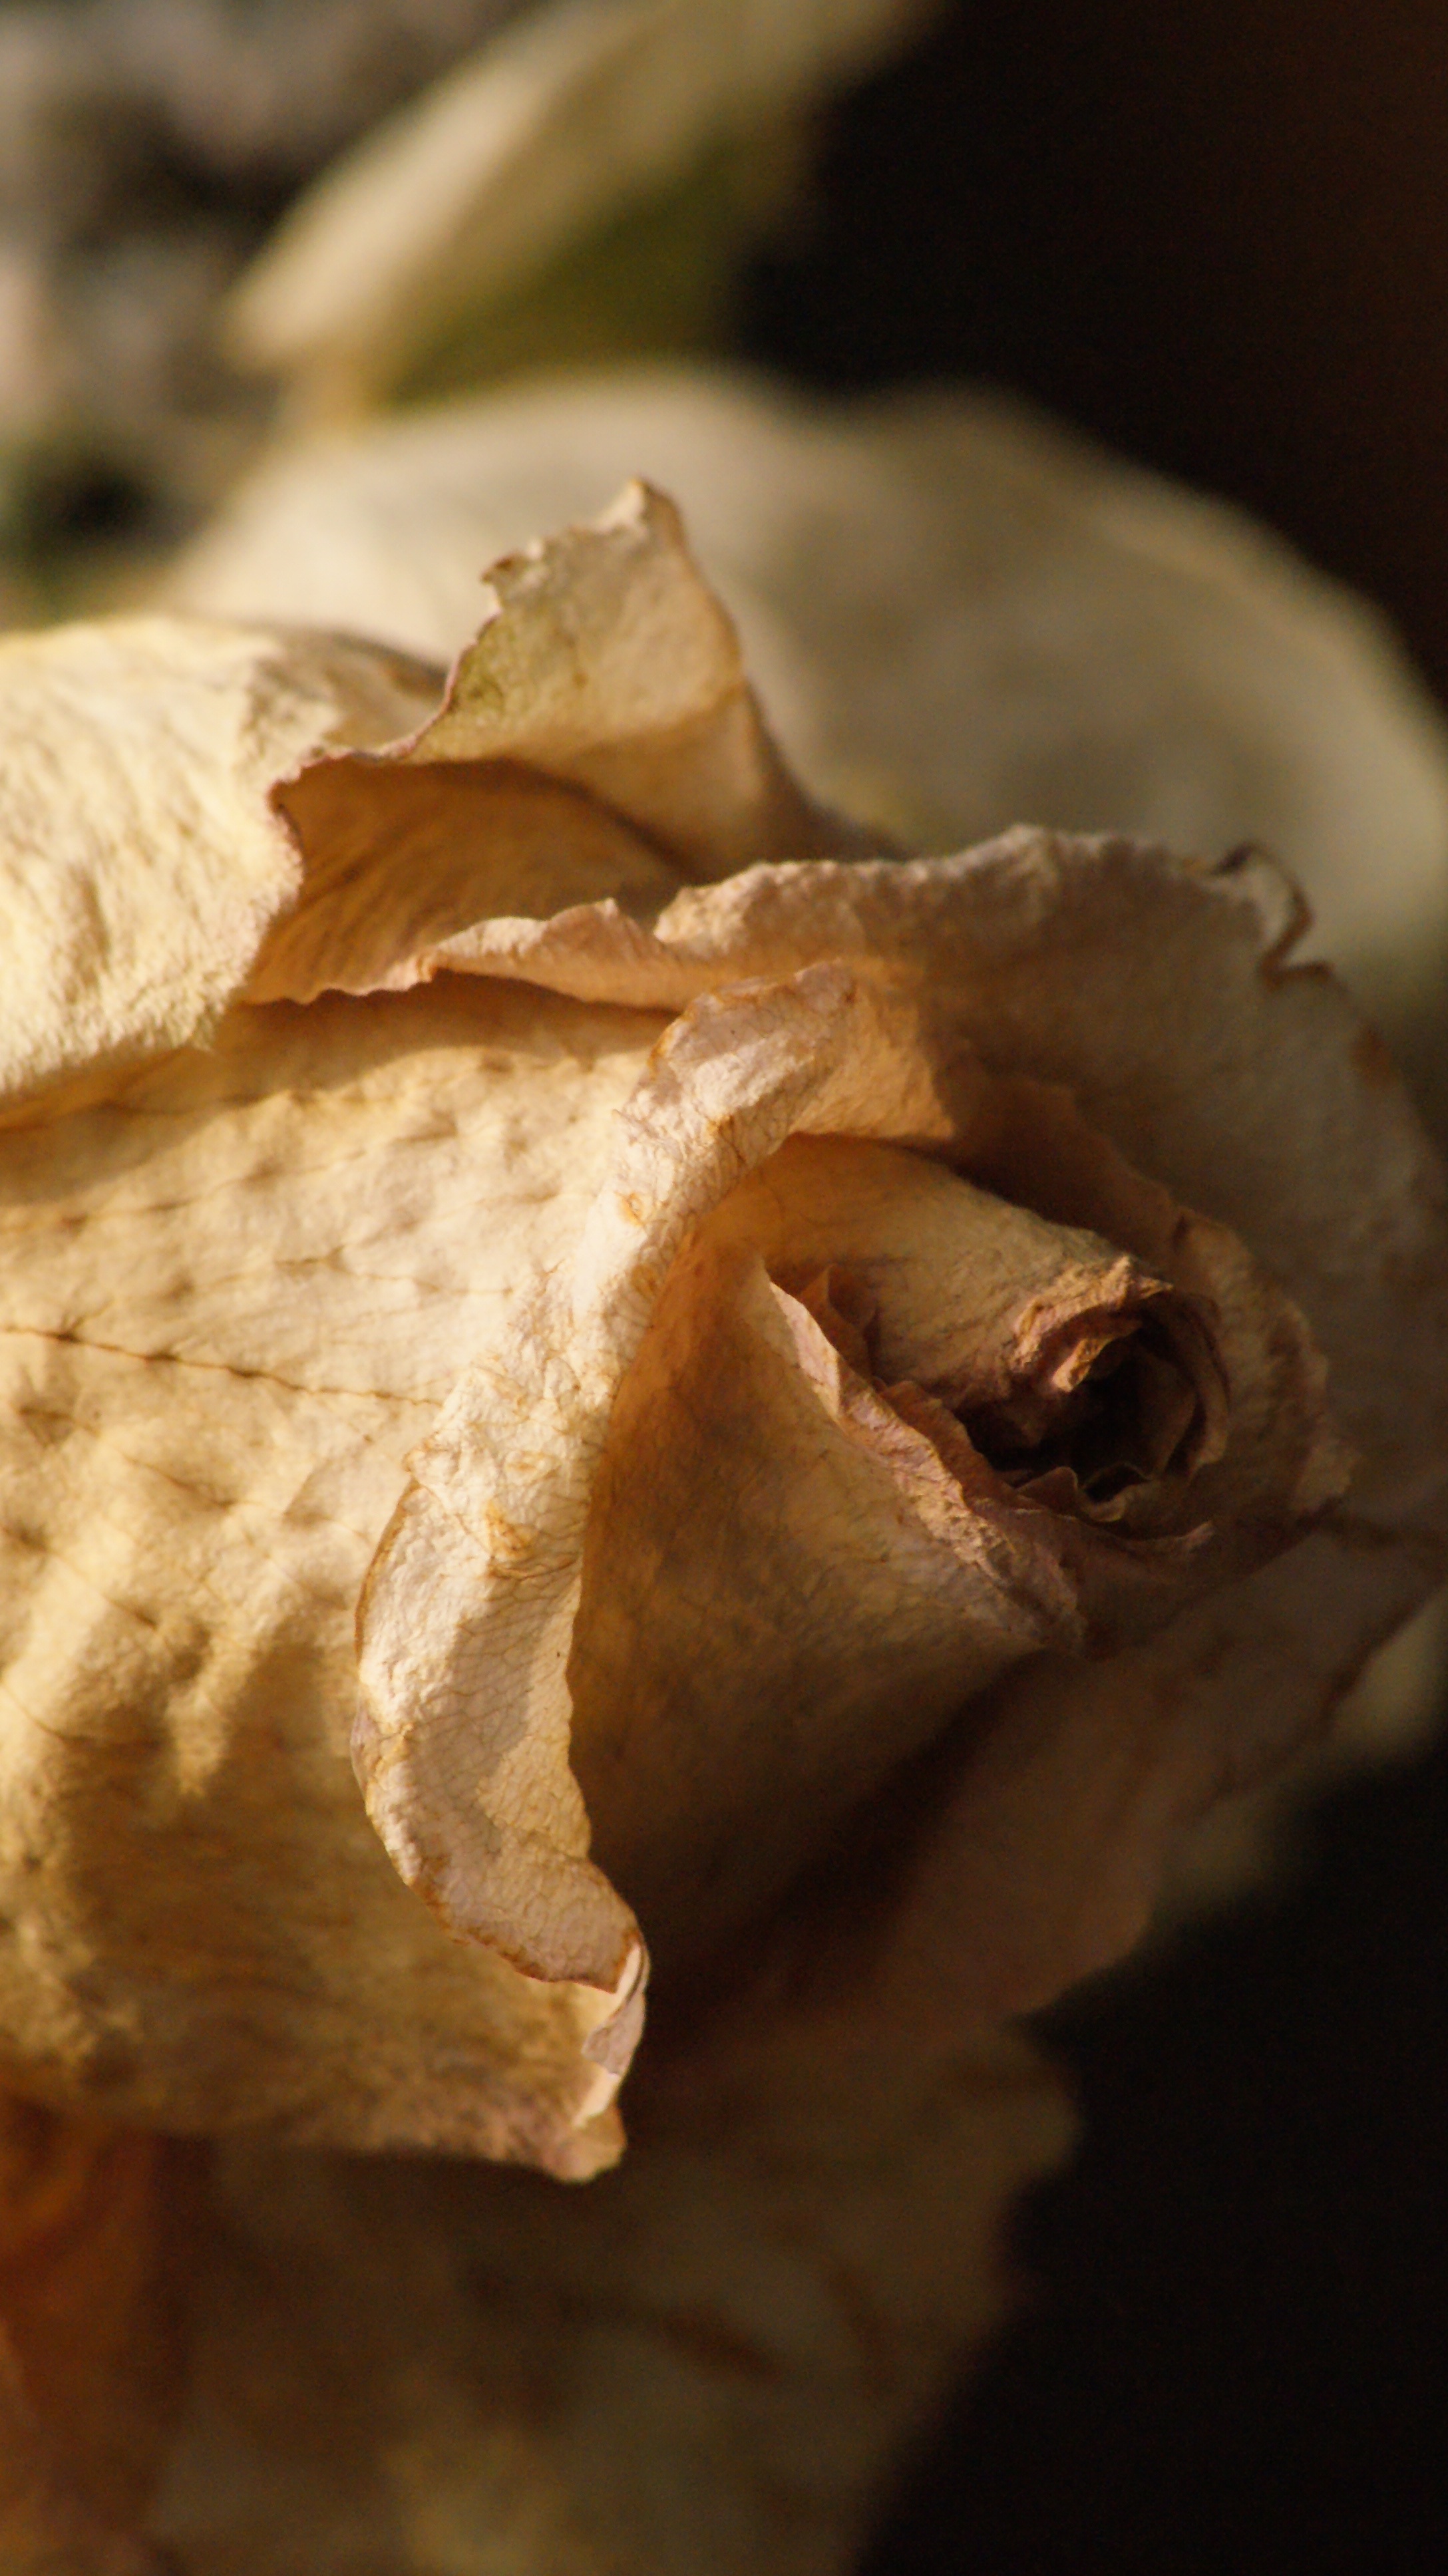
flower, dish, food, produce, dessert, dried flower, wilted flower, close up, roses, petals, past, baked goods, macro photography, flavor, white roses